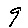
Label: 9